One Night with Blue Note

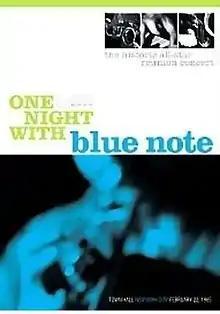

One Night with Blue Note is a 1985 feature length jazz film directed by John Charles Jopson.